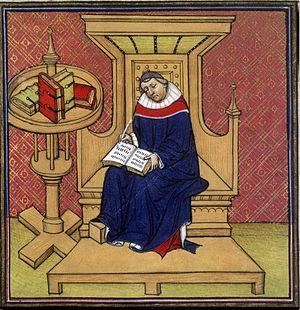
Eginhard écrivant. Grandes chroniques de France. Cote
Le palais d’Aix-la-Chapelle était un ensemble de bâtiments résidentiels, politiques et religieux choisi par Charlemagne pour être le centre du pouvoir carolingien. Le palais était situé dans la ville actuelle d’Aix-la-Chapelle qui se trouve à l'ouest de l’Allemagne, dans le Land de Rhénanie-du-Nord-Westphalie. On sait que le gros œuvre était terminé en 798 et que la chapelle fut consacrée en 805, mais les travaux continuèrent jusqu’à la mort de Charlemagne en 814. C’est Eudes de Metz qui dessina les plans du palais qui s’inscrivait dans le programme de rénovation du royaume voulue par le souverain. La majeure partie du palais a été détruite, mais il subsiste la chapelle palatiale qui est considérée comme une richesse de l’architecture carolingienne et un beau témoin de la Renaissance carolingienne.